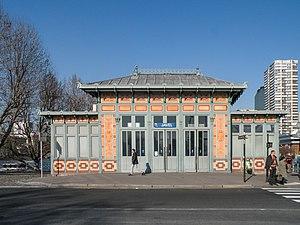
Gare de Javel à Paris
Juste Lisch, né le 10 juin 1828 à Alençon et mort le 24 août 1910 à Paris, est un architecte français.